Wye Valley Railway

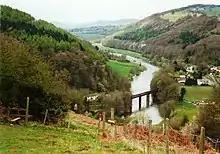
Looking down on the line at Redbrook

In 1865 definite proposals were put forward to build a railway from Monmouth to Chepstow. At Monmouth it was to make a junction with the Coleford, Monmouth, Usk and Pontypool Railway east of the eastern end of its Wye River Bridge near Monmouth.